Klaus Bouillon

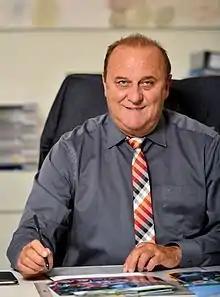
Klaus Bouillon (2015)

Klaus Bouillon (born 19 November 1947 in St. Wendel) is a German politician. He is a member of the CDU. From 1983 to 2014 he was mayor of his town of birth. In 2014 he became Minister of the Interior of the German state of Saarland. In 2016 he was chairman of the Standing Conference of Interior Ministers ("Innenministerkonferenz", IMK) in Germany.